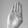
ASL letter: B